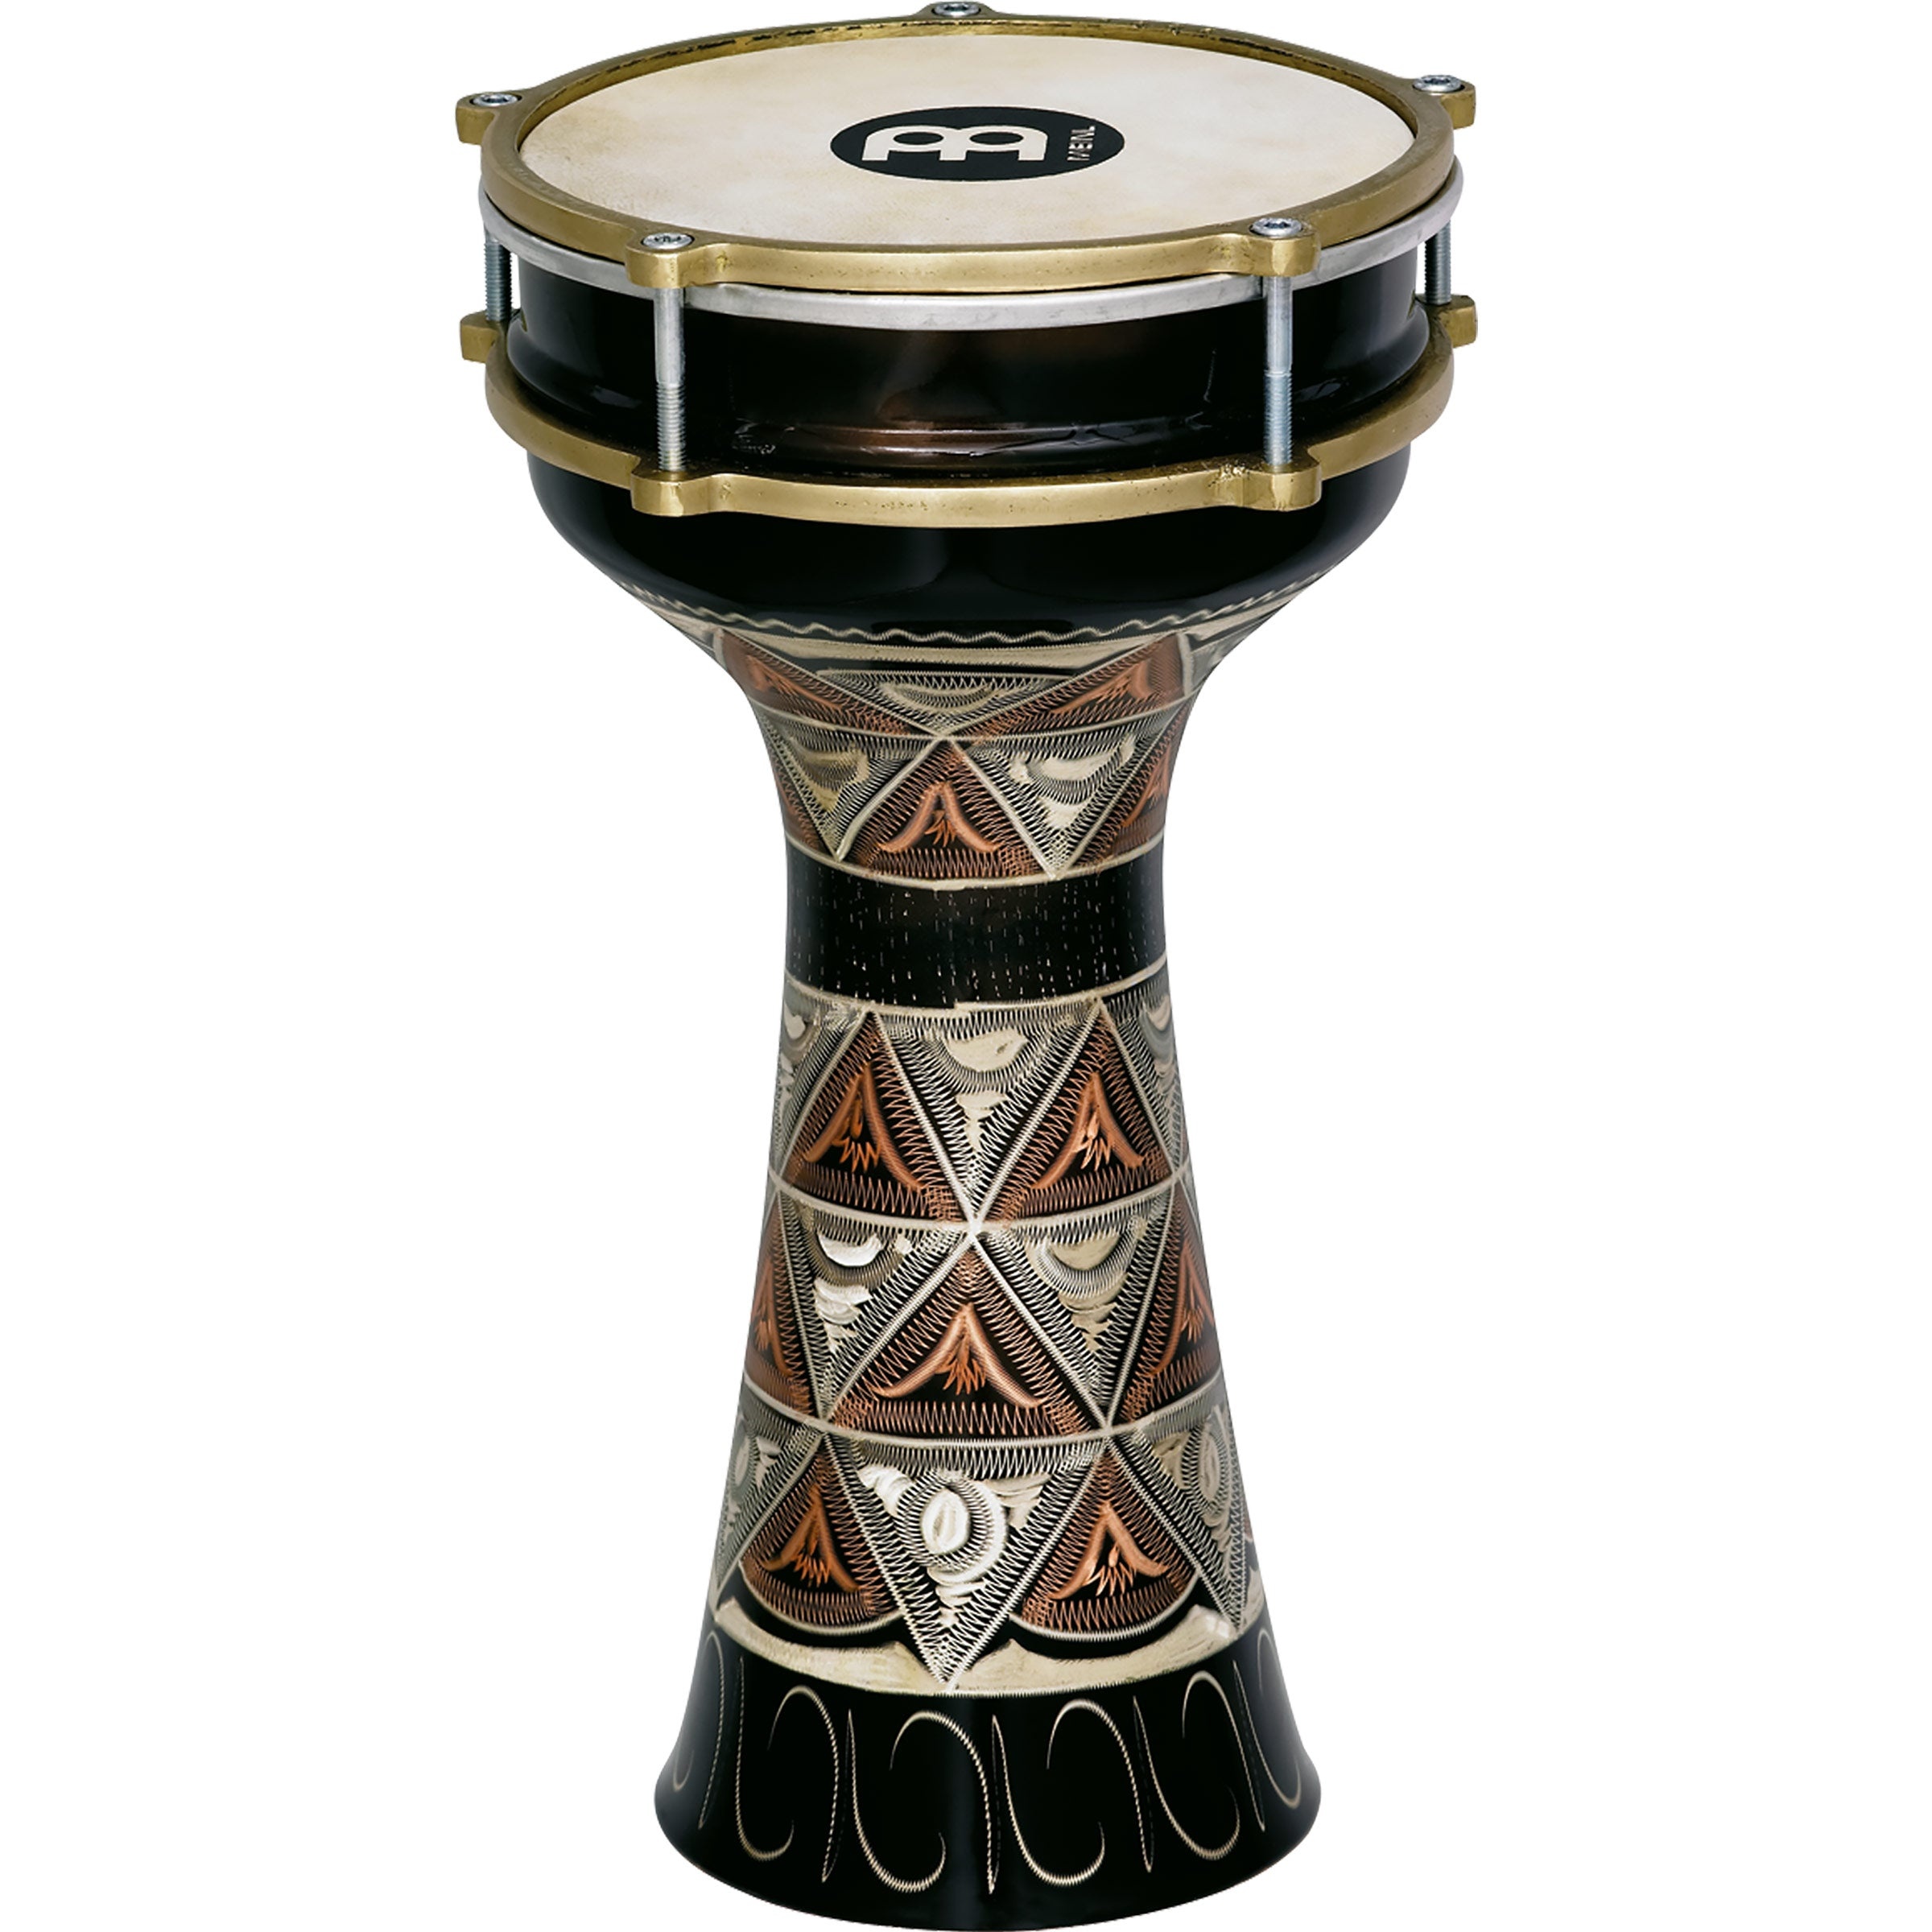
Meinl Copper Darbuka Hand Engraved 7 1/2" x 14 3/4"
The beautifully hand engraved shell of this copper darbuka is outstanding in sound and look! Size - HE-204 = 7 1/2' x 14 3/4' Material - Copper Features Natural rawhide Hand engraved shells Includes Carrying bag Spare head Tuning key Manufacturer Website
Brand: Meinl
Category: Arts & Entertainment > Hobbies & Creative Arts > Musical Instruments > Percussion > Hand Percussion > Hand Drums > Goblet Drums > Darbukas